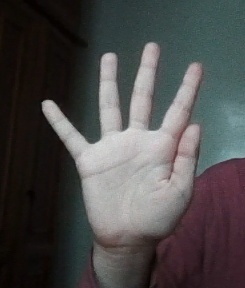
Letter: sheen